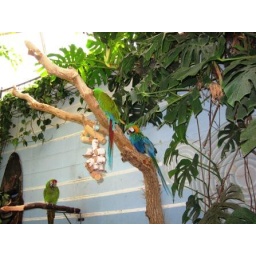
Some of the colorful birds in the Rain Forest dome.